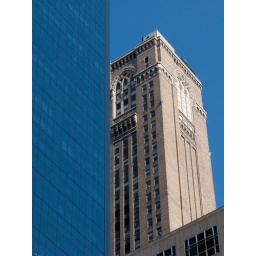
glass over stone